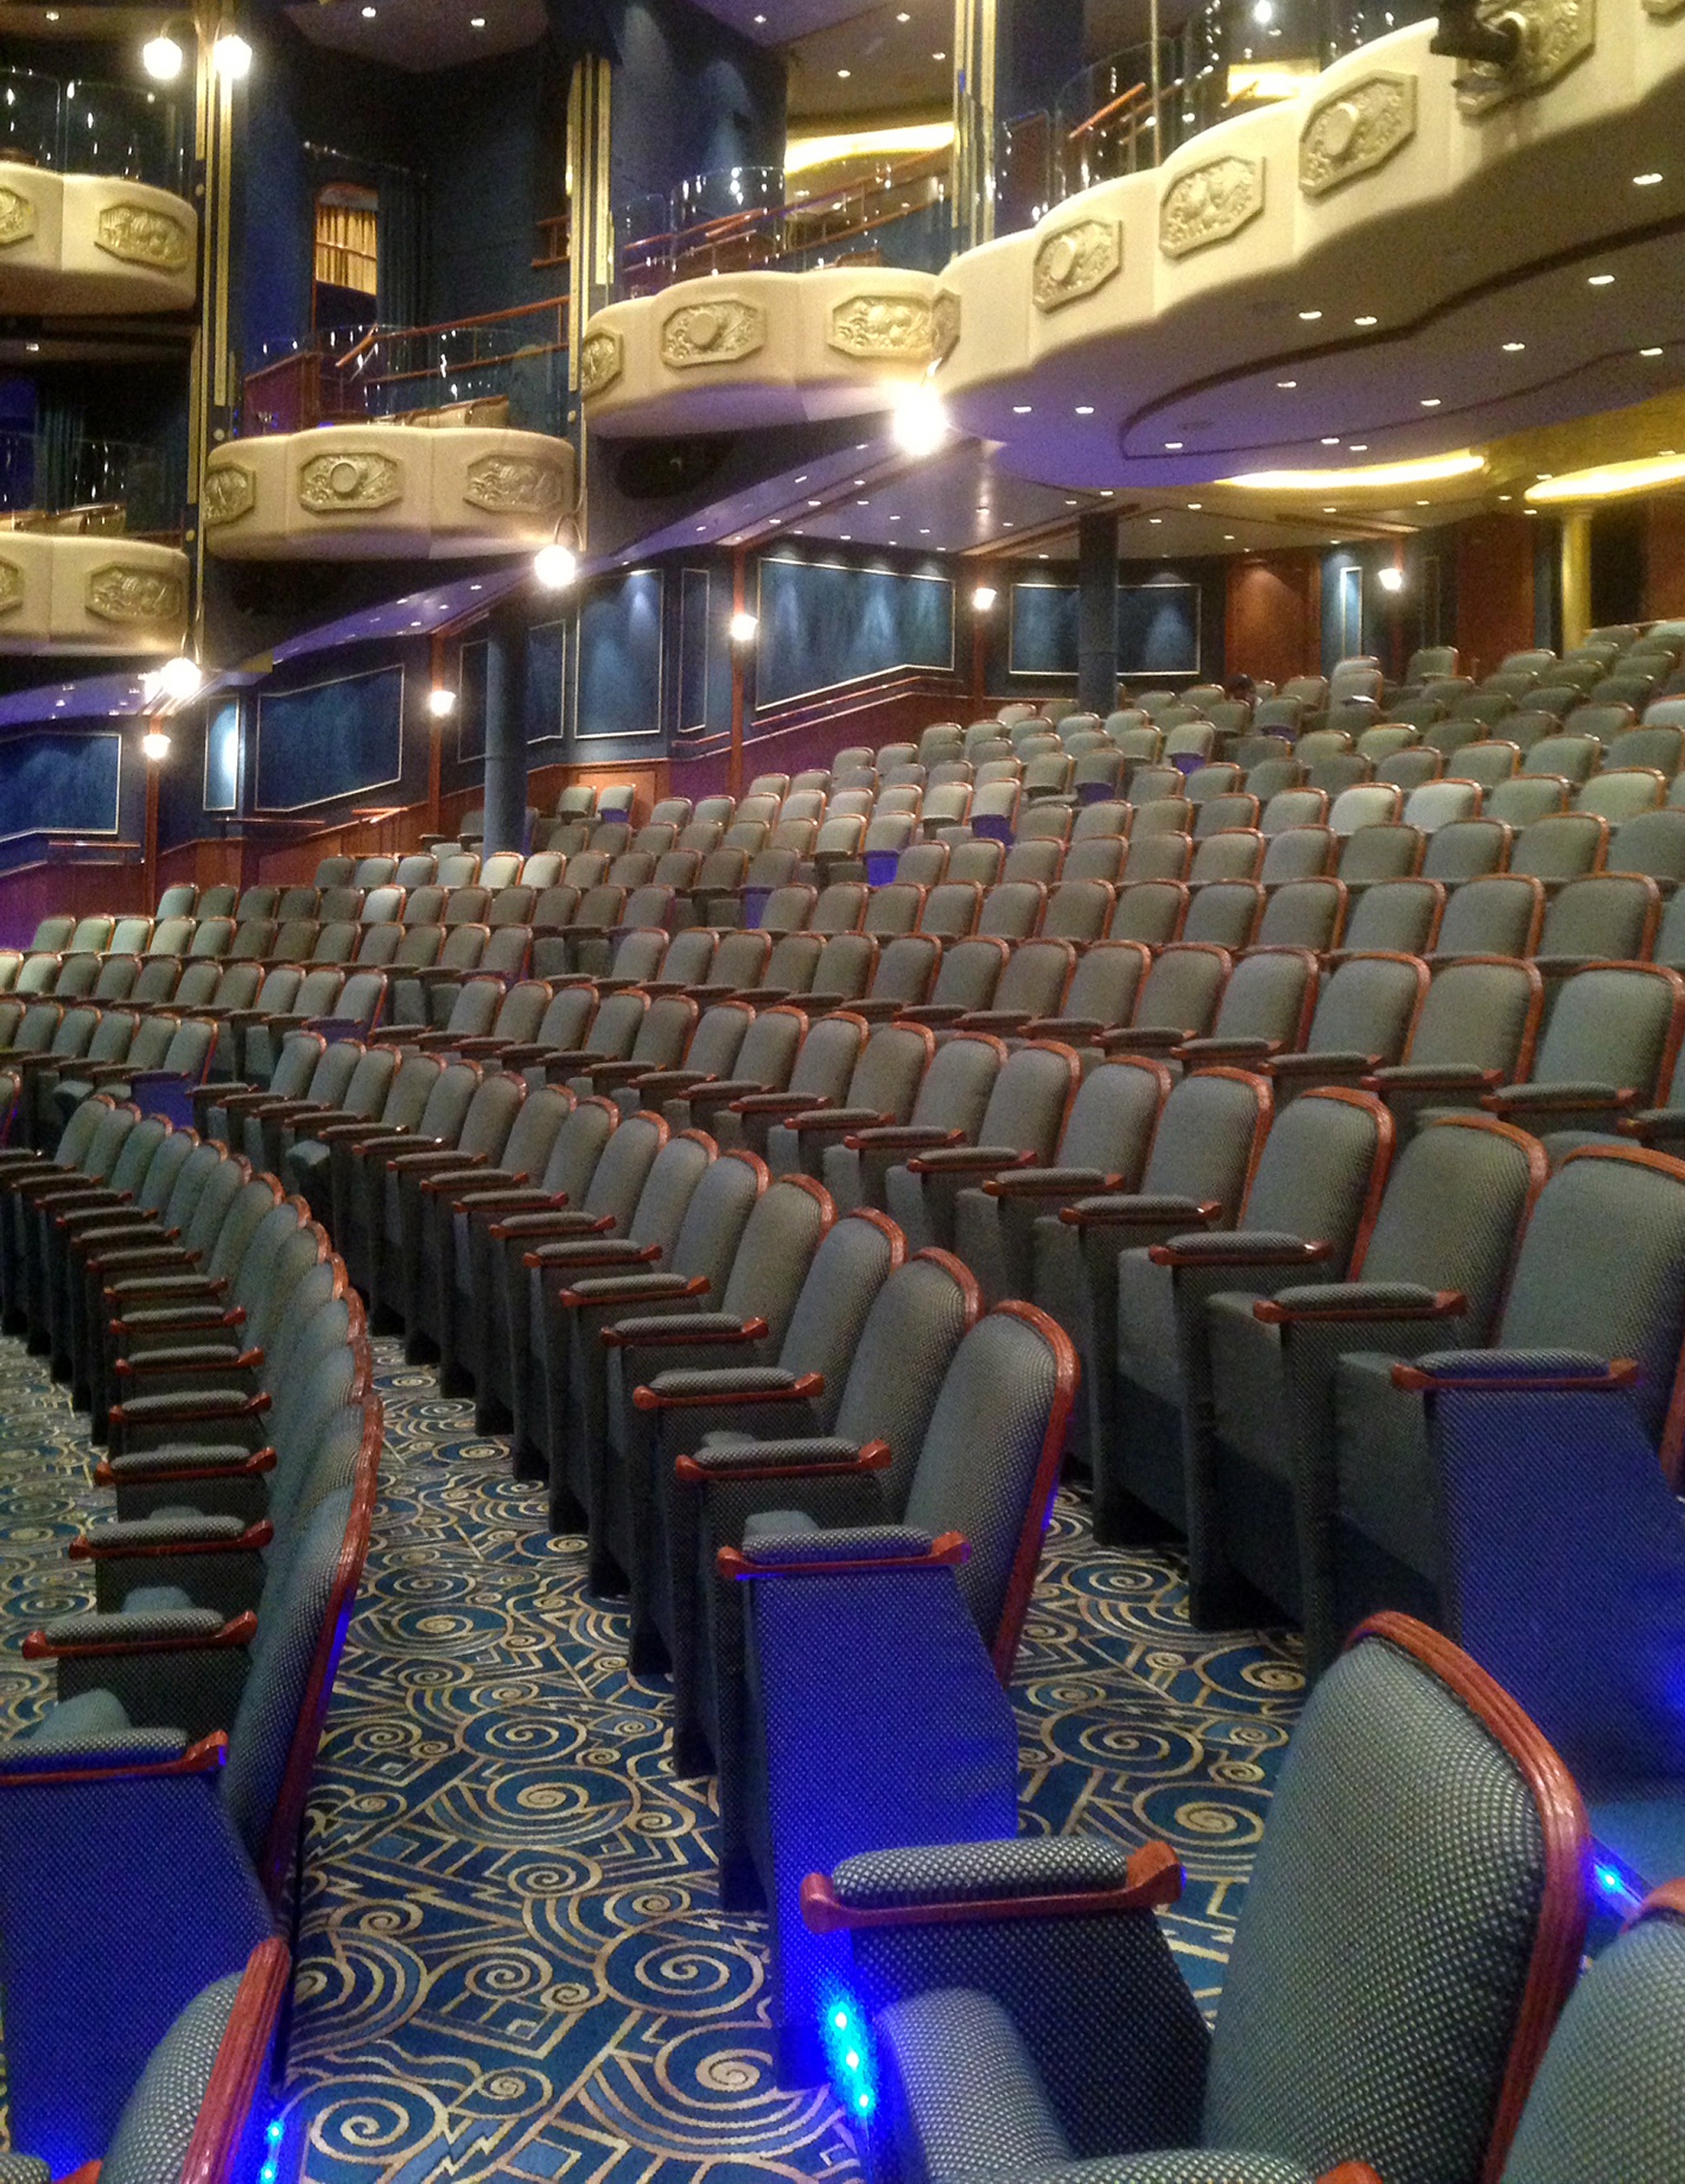
row, auditorium, audience, cruise, theatre, theater, cruise ship, convention, convention center, rows of seats, movie theater, function hall, conference hall, cinema hall, queen elizabeth, opera hall, theatre balcony, cunard